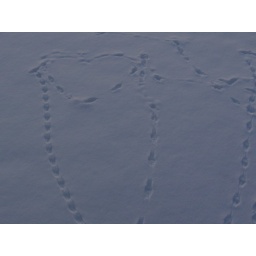
I thought it was cute that these animal tracks formed a nearly perfect heart in the snow.